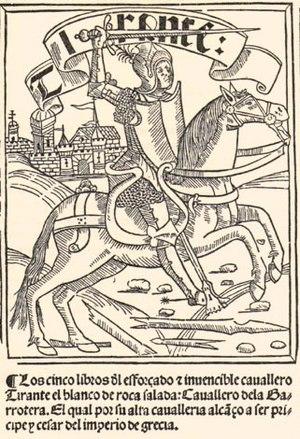
Joanot Martorell, né en 1413 à Gandie et mort en 1468 à Valence, figure du Siècle d'or valencien, est le premier écrivain illustre de langue valencienne. Il est le beau-frère du poète Ausiàs March, qui épousa l'une de ses sœurs.
L'histoire du Pays valencien est fortement conditionnée par la localisation du territoire, au bord de la mer Méditerranée, sur le levant de la péninsule Ibérique. Elle est foncièrement marquée par trois invasions : la romanisation entamée au IIᵉ siècle av. J.-C., l'occupation musulmane au VIIIᵉ siècle et la conquête et fondation du royaume de Valence par Jacques Ier d'Aragon au XIVᵉ siècle.
La chute de Constantinople ou prise de Constantinople est un siège historique qui aboutit, le 29 mai 1453, à la prise de la ville par les troupes ottomanes conduites par Mehmed II. Elle marque la disparition de l’Empire romain d'Orient, aussi qualifié d'Empire byzantin, et sa fin définitive en tant qu’entité politique et juridique.
Tirant le Blanc est un roman de chevalerie de Joanot Martorell, écrit en valencien et paru pour la première fois à Valence en 1490. Cité dans Don Quichotte, il n'a été traduit en français qu'au XVIIIᵉ siècle.